Emperor Go-Saga

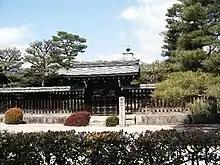
Memorial Shinto-Buddhist temple and mausoleum honoring Emperor Go-Saga

Go-Saga's final resting place is designated as an Imperial mausoleum ("misasagi") at Saga no minami no "Misasagi" at Tenryū-ji in Kyoto.